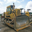
Label: tractor